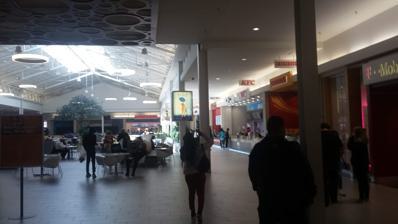
Building: Chicago Ridge Mall
Country: United States of America
Year built: 1981
Shopping mall in Illinois, United States Chicago Ridge Mall Location Chicago Ridge, Illinois , United States Coordinates 41°42′58″N 87°46′55″W / 41.716°N 87.782°W / 41.716; -87.782 Address 444 Chicago Ridge Mall Opening date 1981 Developer Tucker Cos. Management JLL Owner Second Horizon Capital No. of stores and services 119 No. of anchor tenants 4 (3 open, 1 vacant) Total retail floor area 889,610 sq ft (82,647 m 2 ) No. of floors 1 (2 in H&M and former Sears) Public transit access Pace Website www .shoppingchicagoridgemall .com Chicago Ridge Mall , formerly Westfield Chicago Ridge from 2004 to 2012, is a shopping mall in Chicago Ridge, Illinois . The mall features Kohl's , Dick's Sporting Goods , and Burlington as its anchor stores. The mall also has four junior anchors: Aldi , Old Navy , Michaels , and AMC Theatres . The mall also features a food court and the restaurants of Buffalo Wild Wings and Firefly Burger. The mall was built in 1981, and was expanded in 1986. In April 2012, Westfield sold the mall to Starwood Capital Group , with JLL responsible for management. History The Chicago Ridge Mall began construction in 1980 as a $50 billion project at the site of the former Starlite Drive-In Theatre, which closed in 1979 after a 31-year run. The entire mall opened in 1981. The Lenhdorff Group bought the mall in 1986 and sold it to JMB Realty a year later. Construction of Dick's Sporting Goods In July 1981, Essaness Theatres opened its triplex cinema at the mall, which later became a six-screen theater. The theatre  later became Cineplex Odeon, then Loews, and finally AMC. In 1987, a two-story Carson Pirie Scott store opened. In 1993, Montgomery Ward was added as an anchor in the space previously occupied by Madigan's. The Montgomery Ward space later became Bed Bath & Beyond and Steve & Barry's , the latter of which closed in 2008. In 2010, Westfield Group confirmed that Aldi would open in 2011 in the space vacated by Steve and Barry's. In August 2015, a two-story H&M opened. Red Robin opened on November 21, 2016. On April 18, 2018, it was announced that the Carson's store would be closing because parent company The Bon-Ton Stores was going out of business. The store closed on August 29, 2018. On June 17, 2020, plans were announced for Dick's Sporting Goods to open in the lower level of the former Carson's space. The store opened on August 6, 2021. On February 12, 2021, it was announced that Sears would also be closing as part of a plan to close 32 stores nationwide. The store closed on May 2, 2021. On July 23, 2021, it was announced that the Disney Store would be closing as part of a plan to close at least 60 stores nationwide. The store closed on August 18, 2021. It was the last location with the original 1990's "pink and green" design. On January 31, 2023, it was announced that Bed Bath & Beyond would close as part of a plan to close 87 stores nationwide, leaving Kohl's and Dick's Sporting Goods as the only anchors left. In March 2024, Burlington announced that it would open on May 31, 2024. The store opened in the space formerly occupied by Bed Bath & Beyond. Bus routes Pace 381 95th Street 384 Narragansett/Ridgeland 395 95th/Dan Ryan CTA/UPS Hodgkins (Weekday UPS shifts only) References